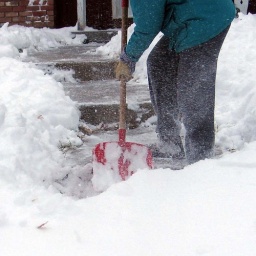
Almost twelve inches in the last two days. Gotta keep the steps clear so the paper boy doesn't slip and fall.